John Muir (South African naturalist)

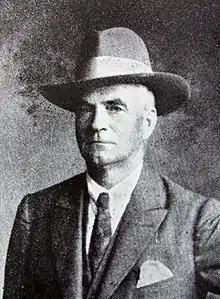

John Muir (18 June 1874, Castle Douglas, Scotland – 3 August 1947, Riversdale, Cape Province) was a medical doctor, naturalist and cultural historian.